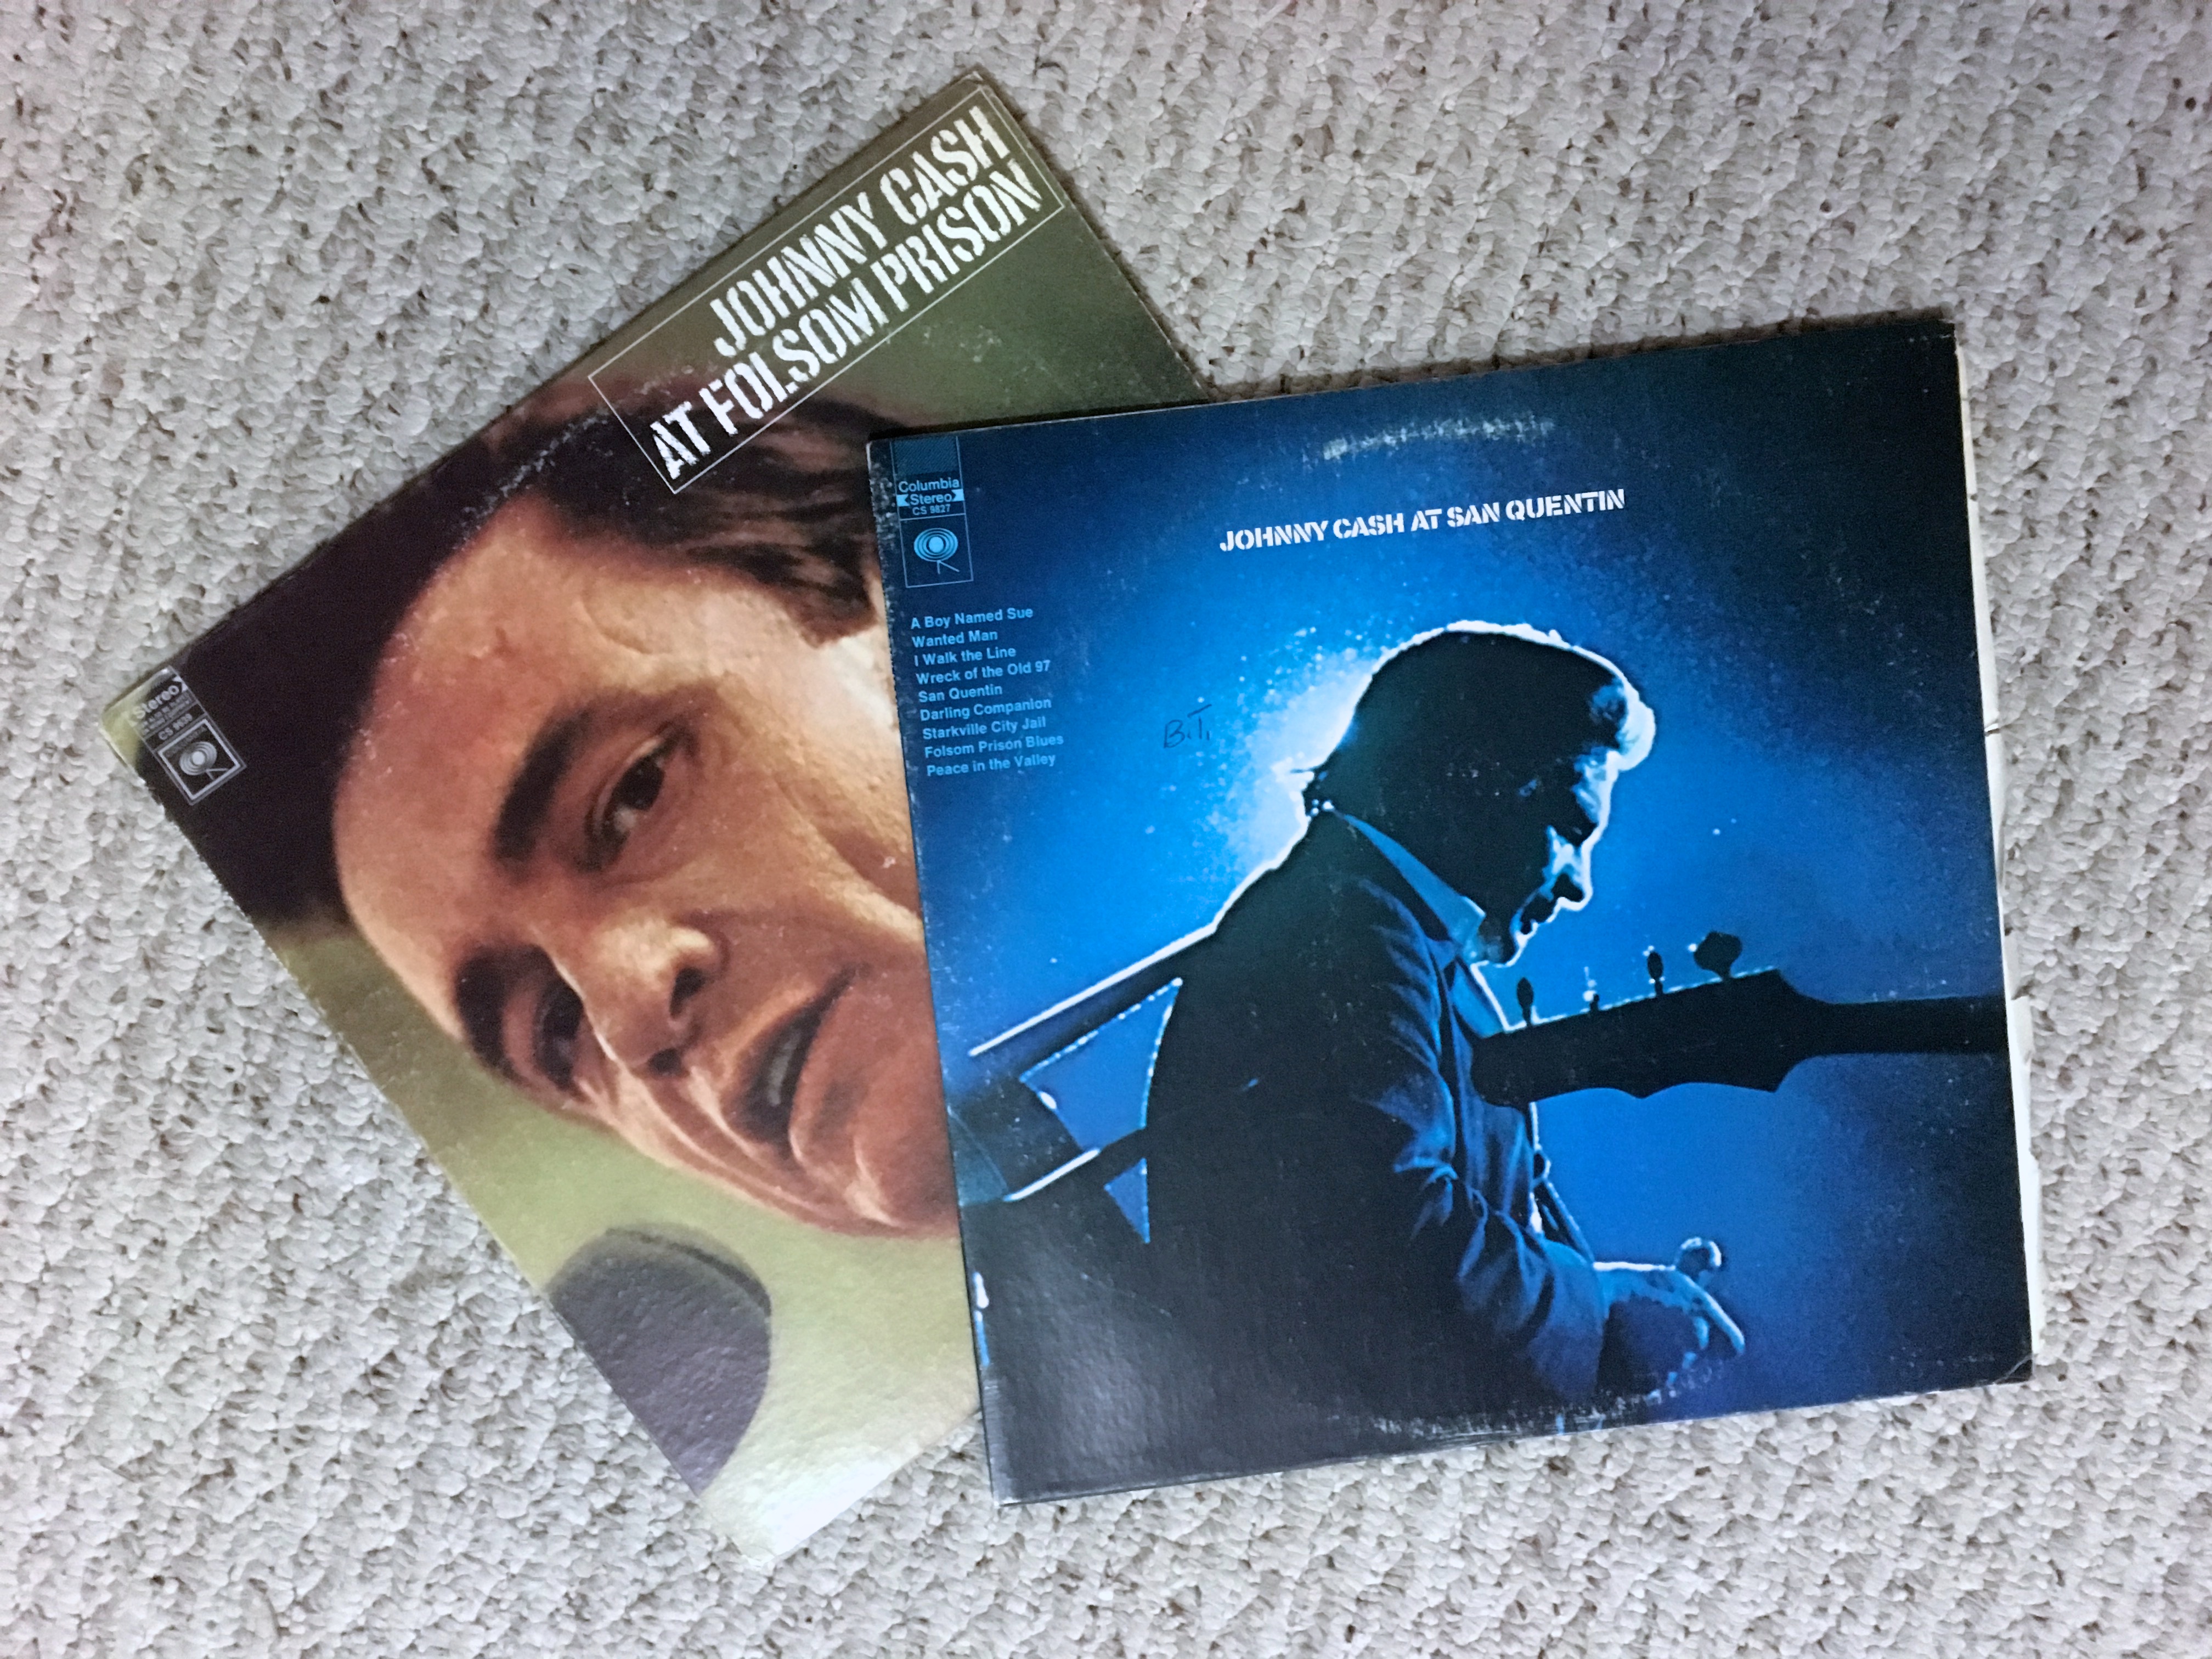
vinyl, blue, art, image, album cover